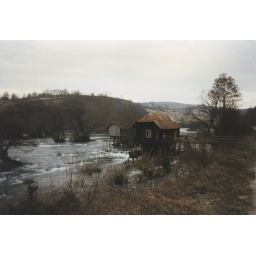
Old water mills on a Bosnian river in winter